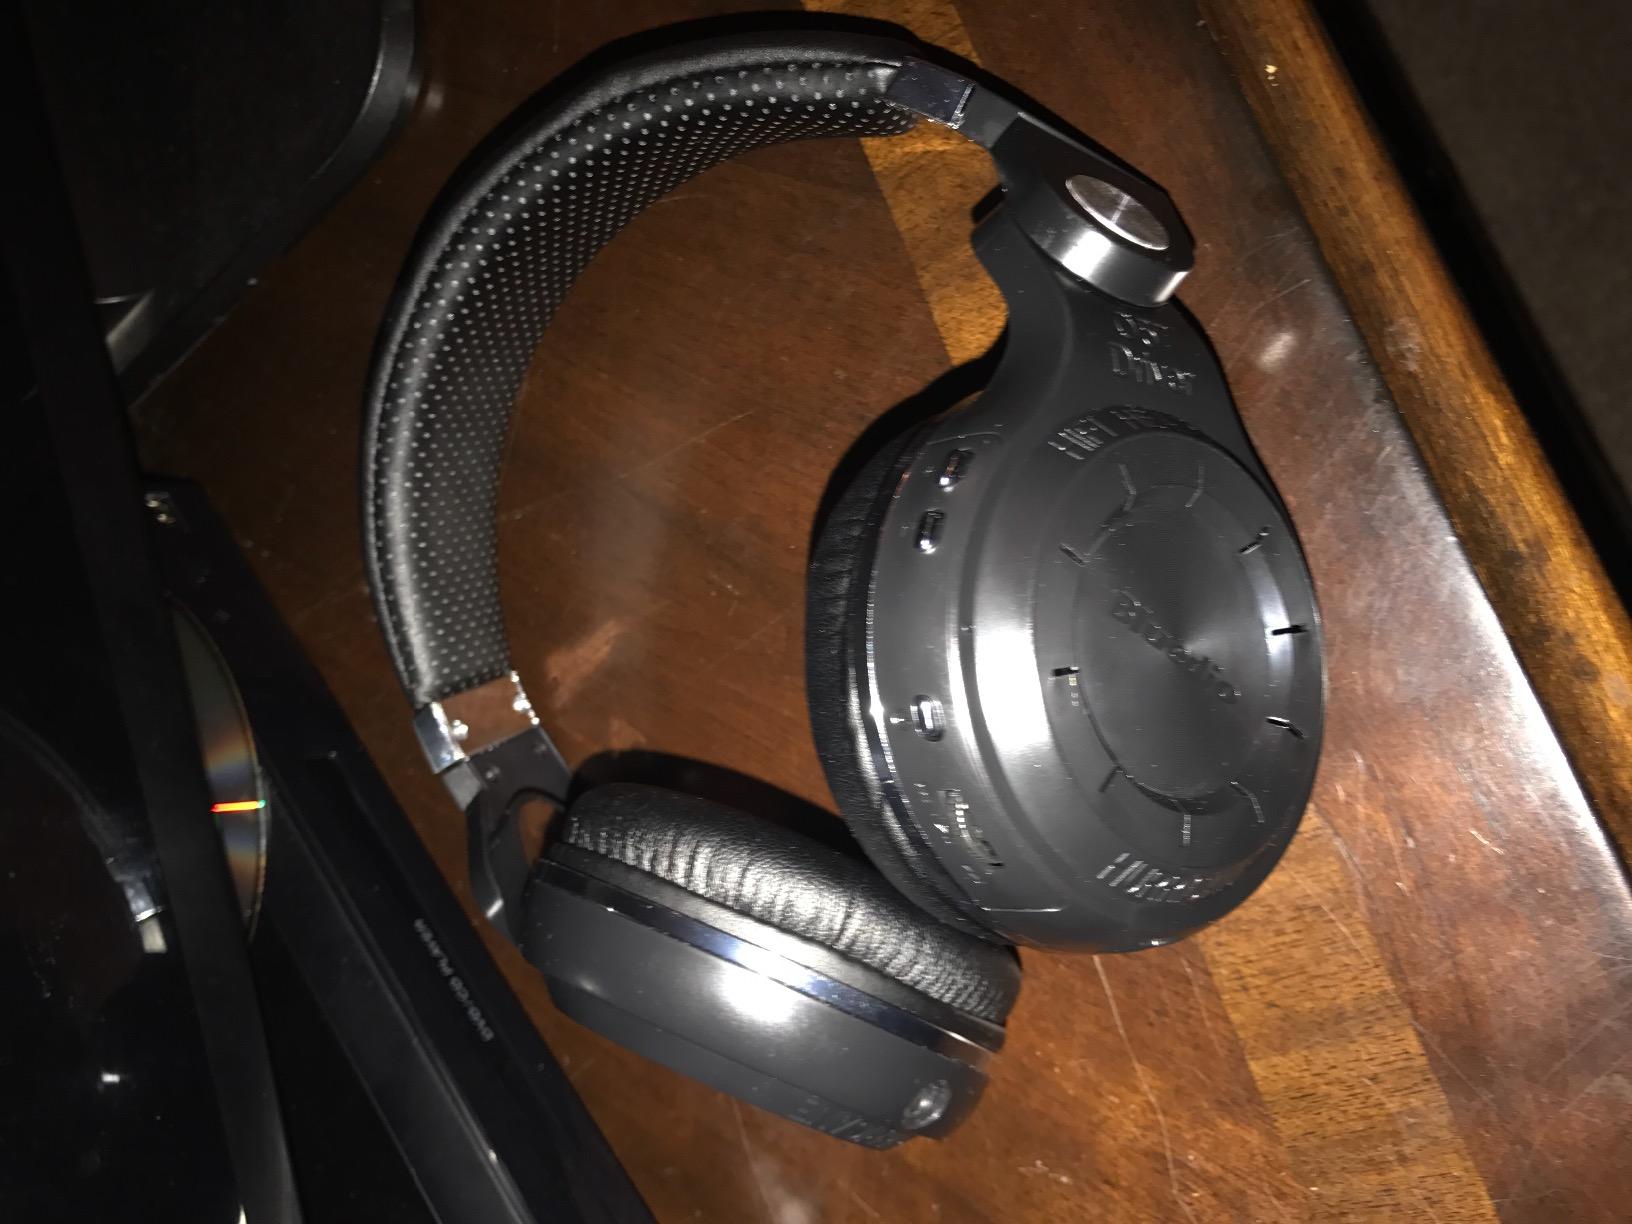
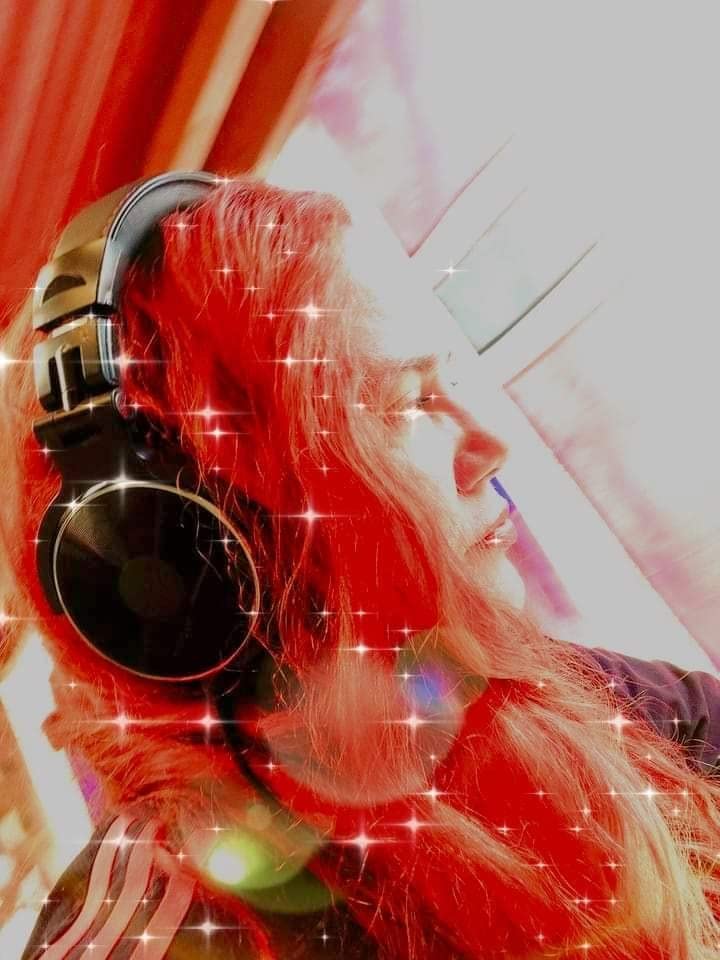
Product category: headphones
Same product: no